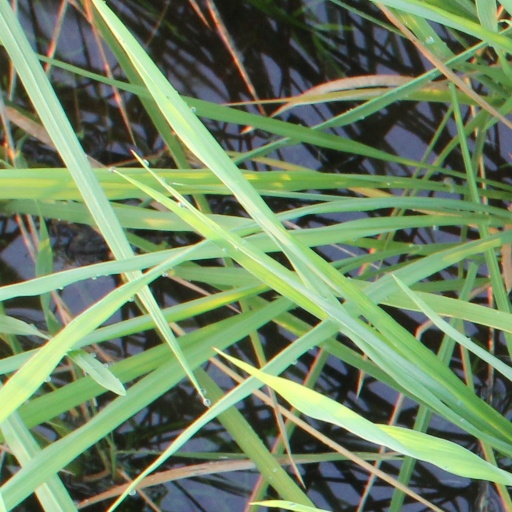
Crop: rice